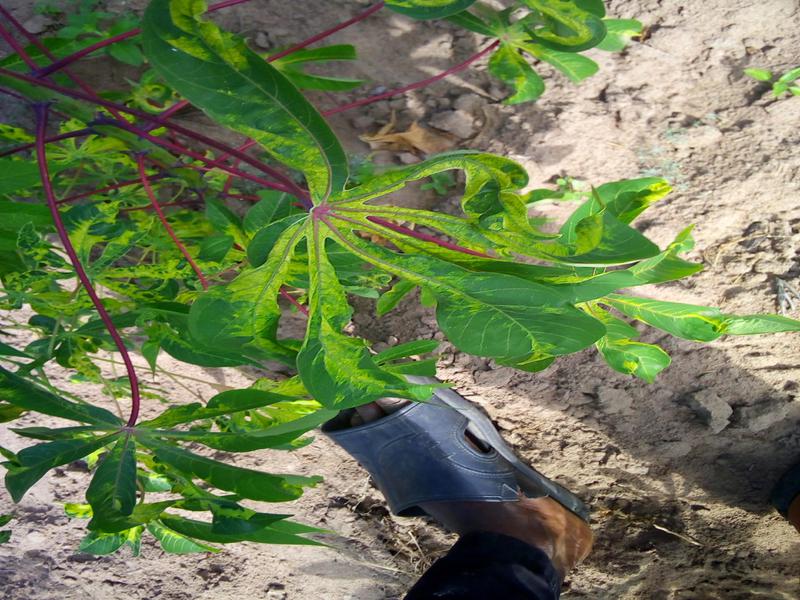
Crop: cassava
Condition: mosaic_disease